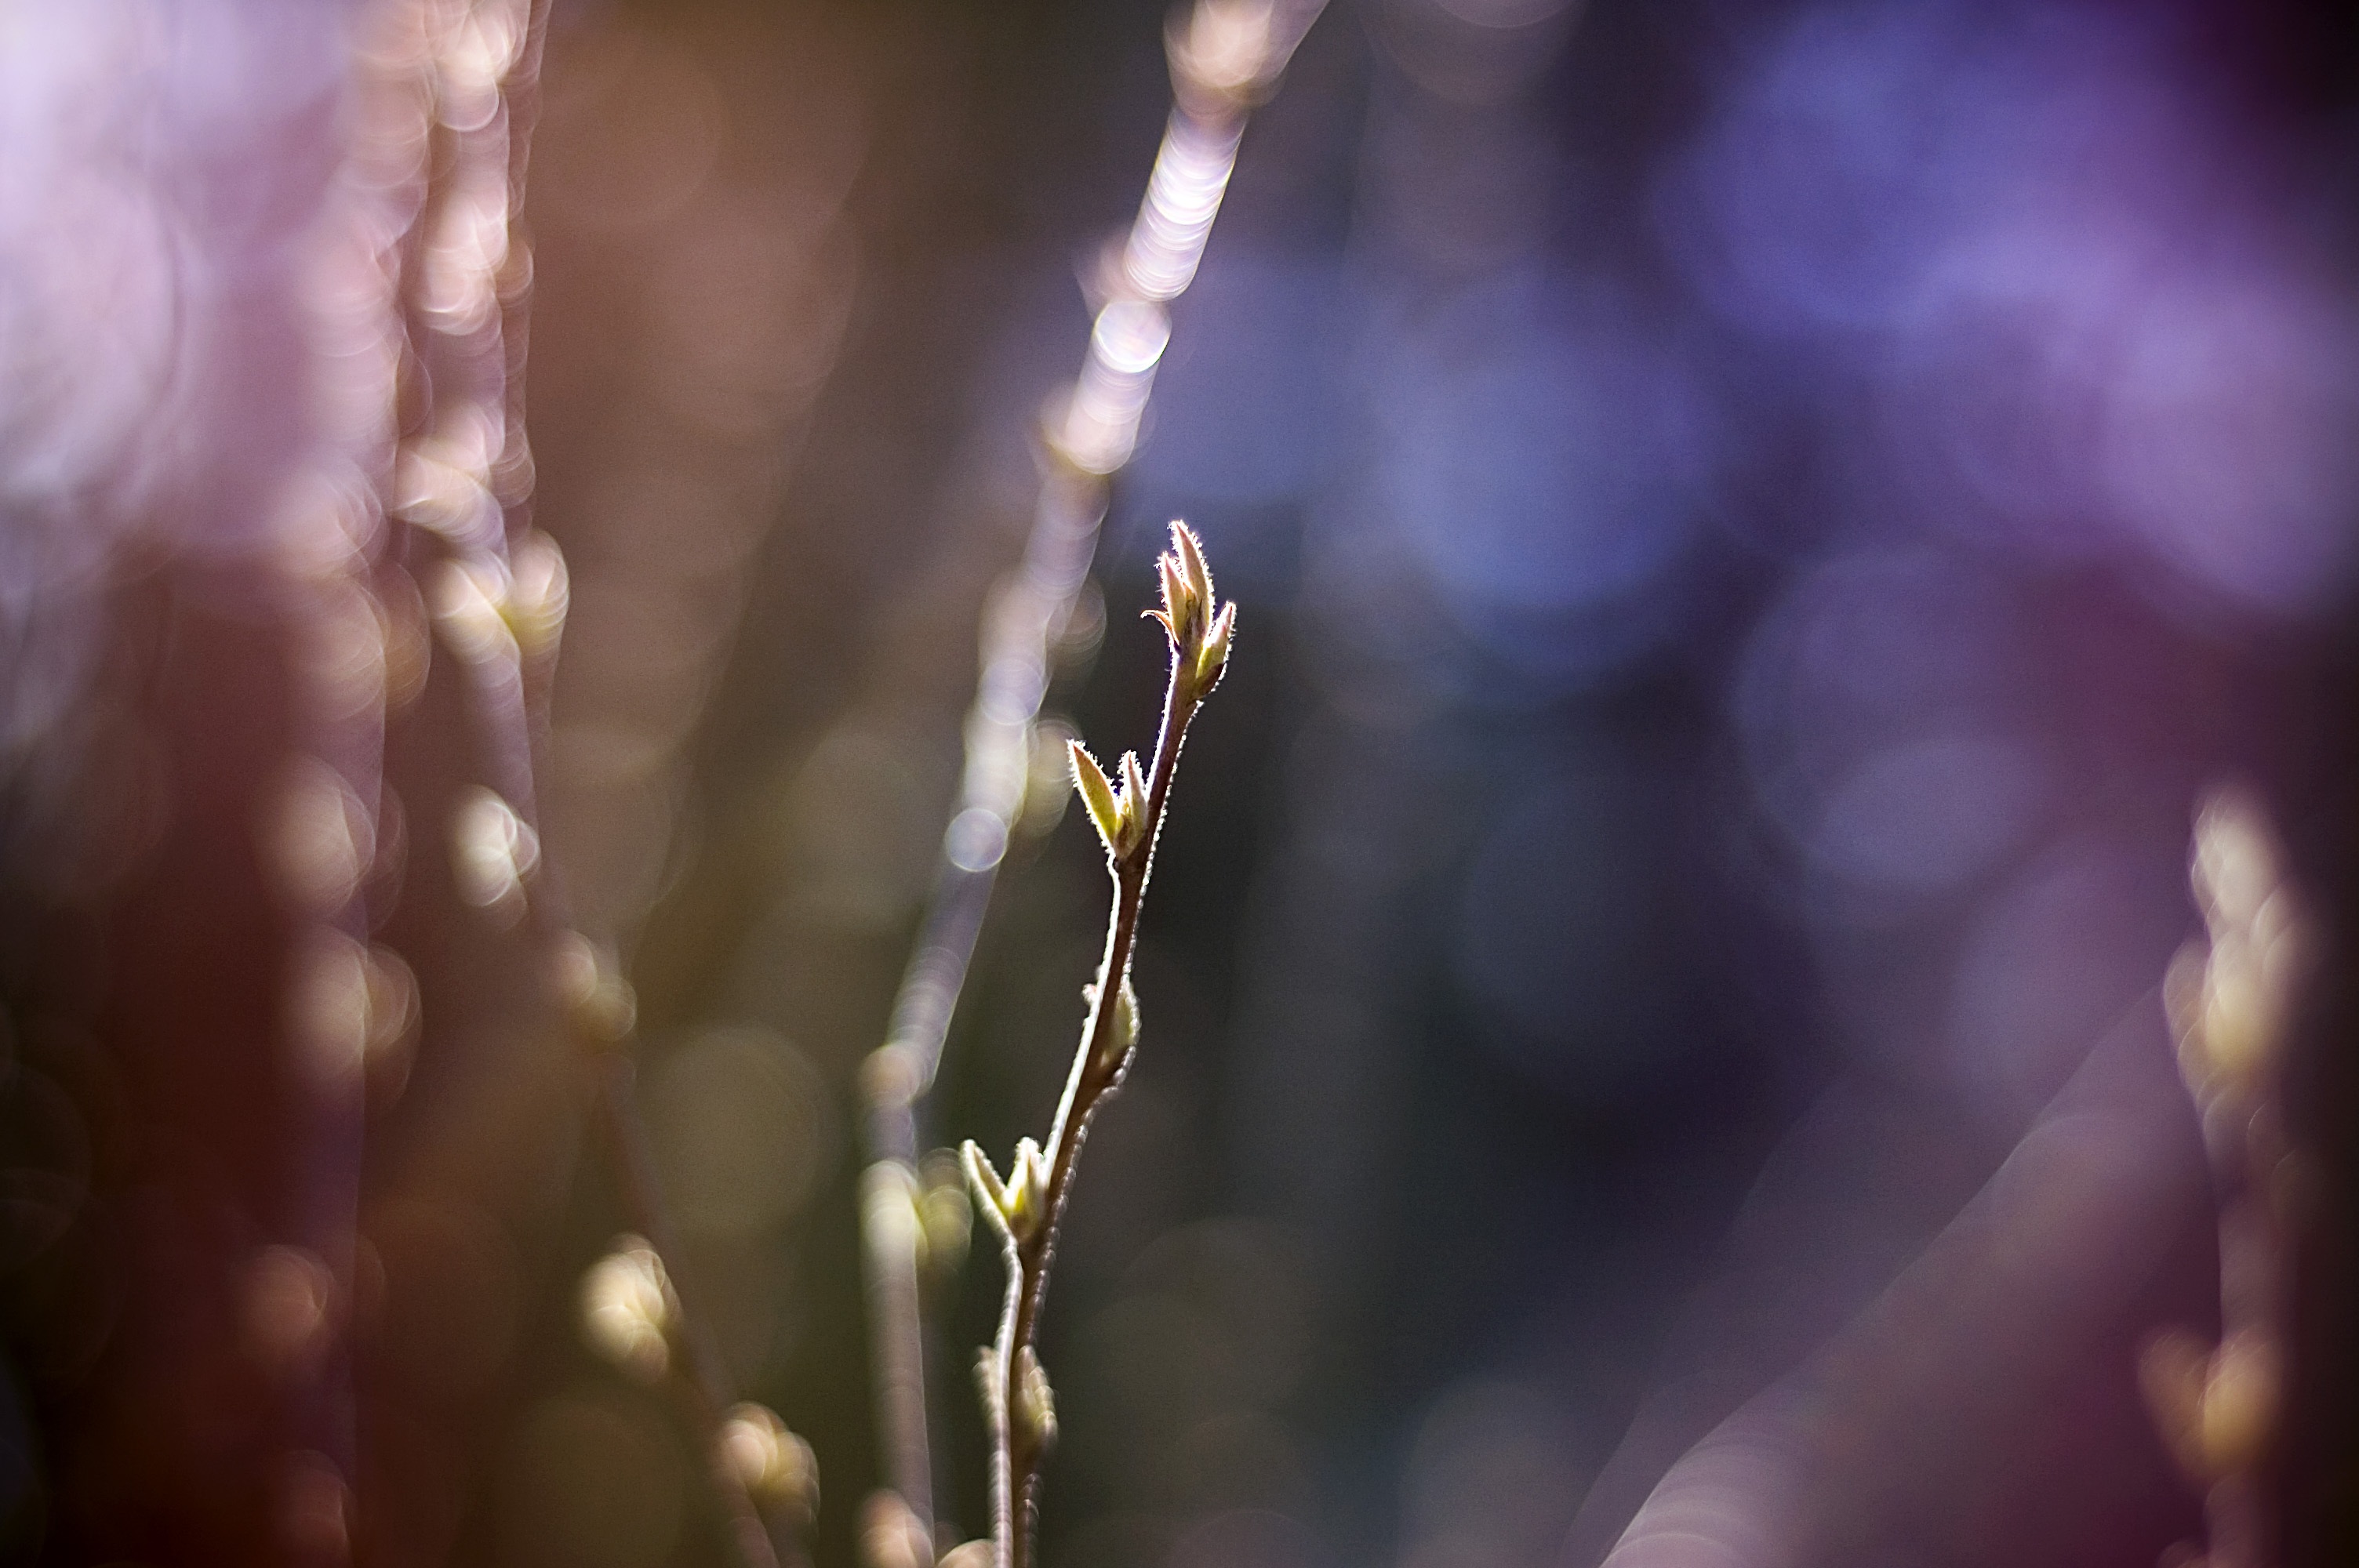
water, nature, branch, light, night, photography, sunlight, leaf, flower, spring, reflection, color, darkness, season, close up, outdoors, sweden, macro photography